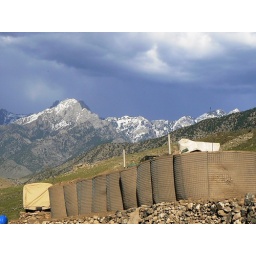
It was very peaceful up here, watching the clouds race over the mountains and thru the valleys...